Rodrigo Germade

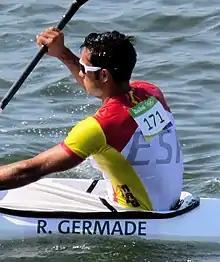
Germade in 2016

Rodrigo Germade Barreiro (born 23 August 1990) is a Spanish sprint canoeist.